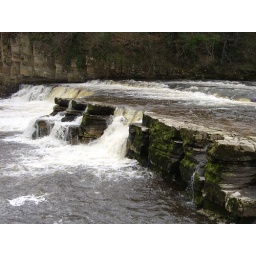
The following day the river was running much higher and these ledges were under water.